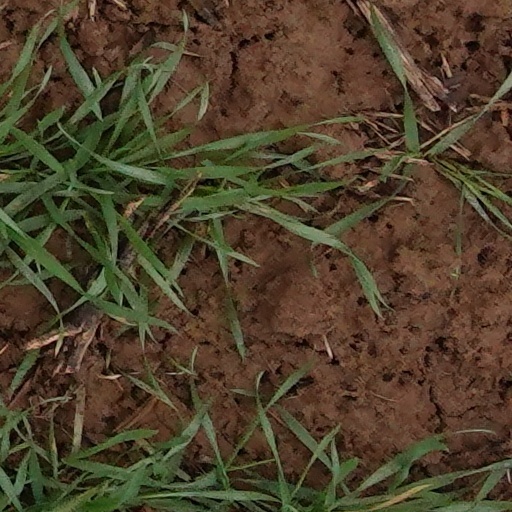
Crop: wheat